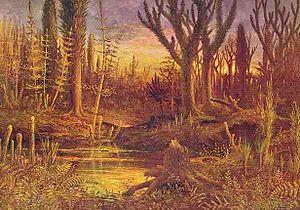
Les Tétrapodes sont une super-classe d'animaux vertébrés gnathostomes dont le squelette comporte habituellement deux paires de membres et dont la respiration est normalement pulmonaire.